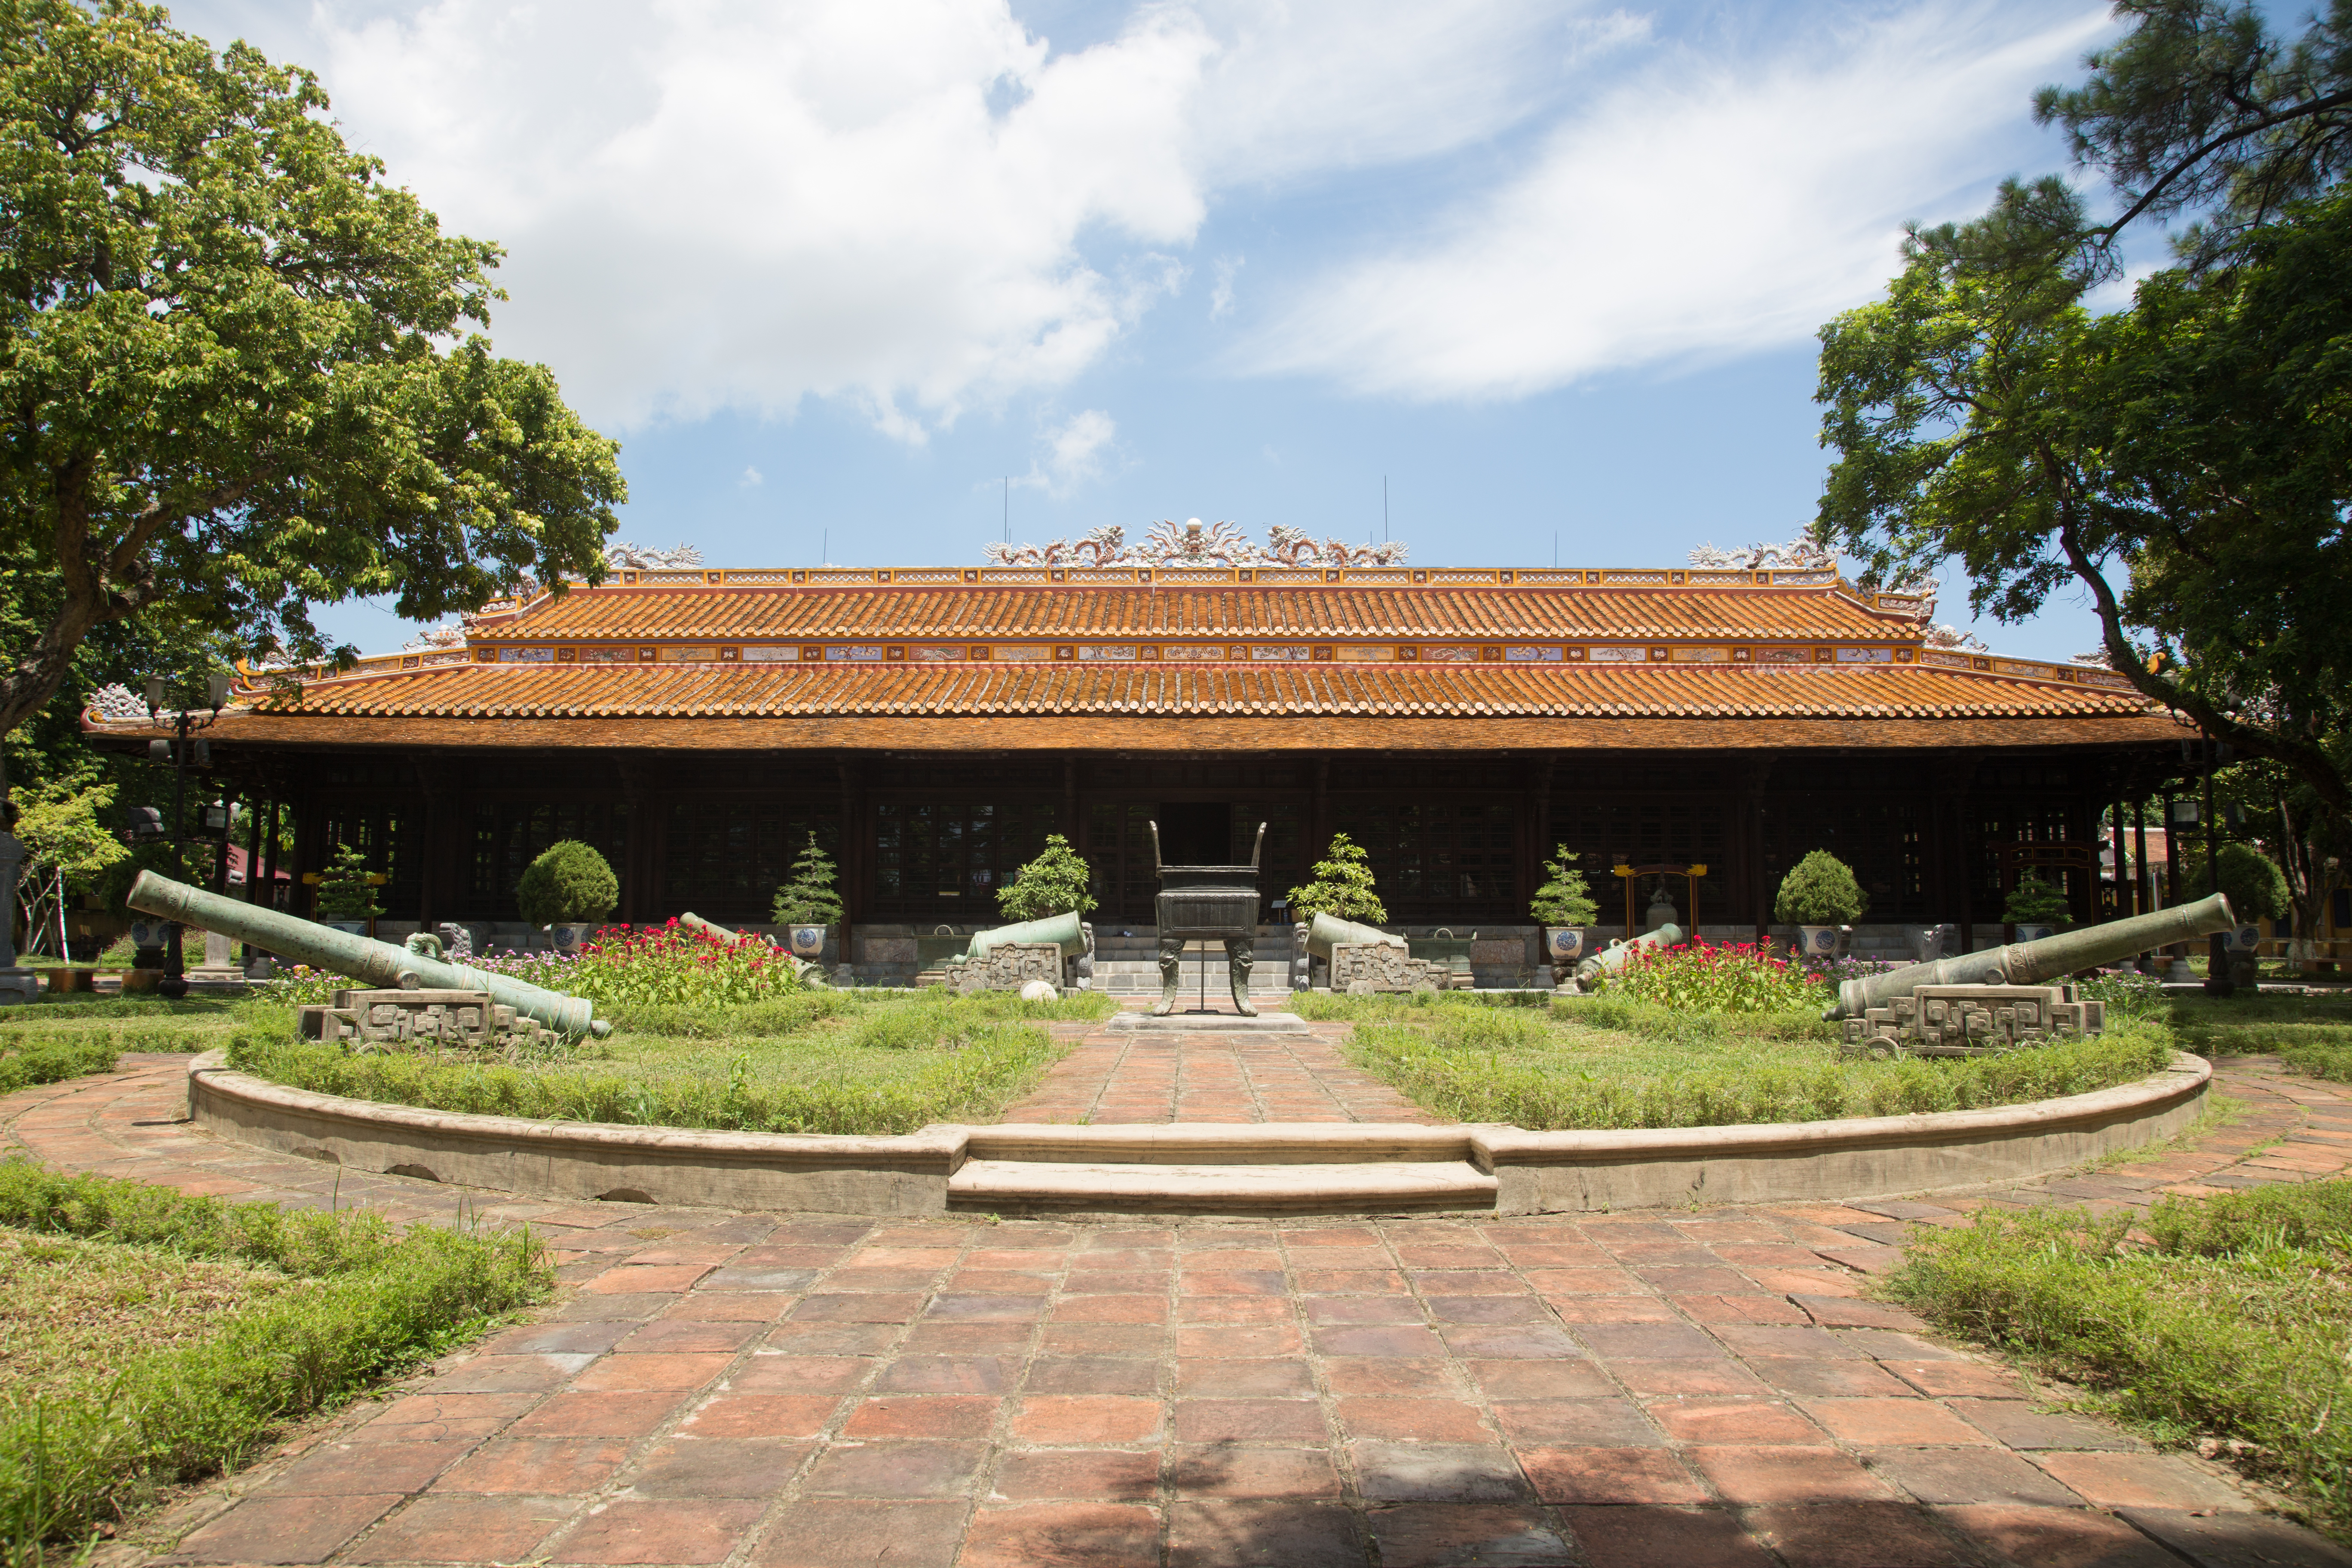
user: text: Mái ngói của tòa nhà trong ảnh có màu gì?
assistant: text: Màu nâu đỏ.

user: text: Có bao nhiêu khẩu pháo cổ điển được đặt trên bệ đá rõ ràng trong ảnh?
assistant: text: Sáu

user: text: Những khẩu pháo trong ảnh được gọi là gì và chúng có ý nghĩa biểu tượng gì đối với triều Nguyễn?
assistant: text: Chúng là một phần của bộ Cửu Vị Thần Công (Chín Khẩu Thần Công). Chúng tượng trưng cho sức mạnh, chủ quyền và sự vững chắc của triều đại nhà Nguyễn.

user: text: Ngoài những khẩu pháo được thấy, tổng cộng triều Nguyễn đã đúc và đặt bao nhiêu khẩu pháo có tên riêng Cửu Vị Thần Công ở Hoàng thành Huế, và chúng được đúc từ nguyên liệu gì?
assistant: text: Triều Nguyễn đã đúc và đặt tổng cộng 9 khẩu Cửu Vị Thần Công. Chúng được đúc từ đồng lấy từ vũ khí của triều Tây Sơn sau khi vua Gia Long lên ngôi.